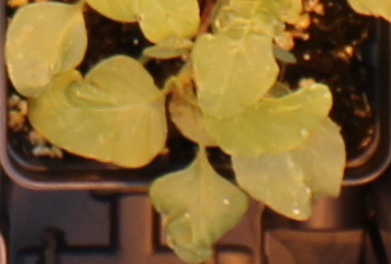
Label: Redroot Pigweed